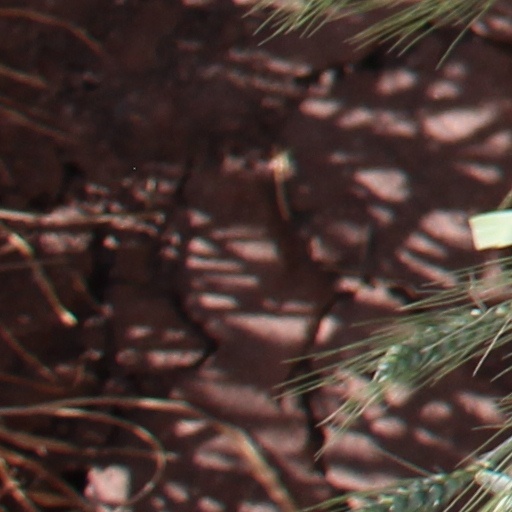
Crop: wheat